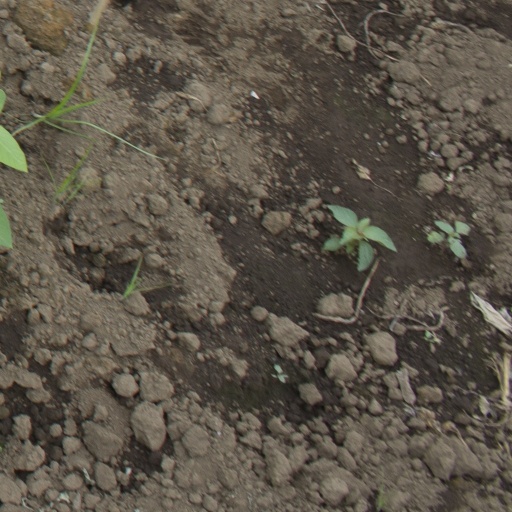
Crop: soybean